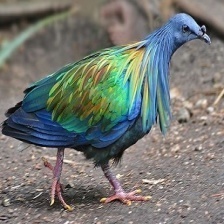
Species: NICOBAR PIGEON
Scientific name: CALOENAS NICOBARICA